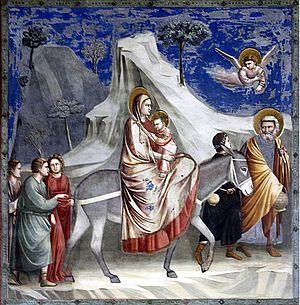
Cette page est une liste des œuvres de Giotto, plus précisément Giotto di Bondone ou Ambrogiotto di Bondone, peintre, un sculpteur et architecte italien du Trecento, dont les œuvres sont à l'origine du renouveau de la peinture occidentale. C'est l'influence de sa peinture qui va provoquer le vaste mouvement de la Renaissance à partir du siècle suivant.